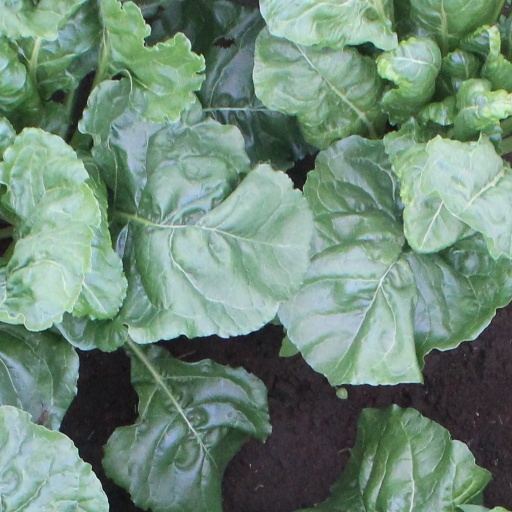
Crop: sugar beet